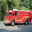
Label: truck